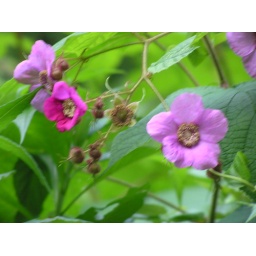
Purple rose in NC mountains